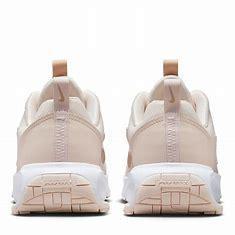
Brand: Nike
Model: Air Max Intrlk Lite